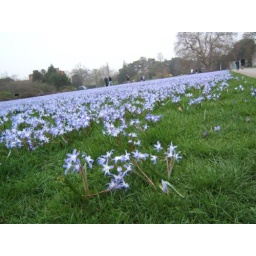
A broad field covered in awesome blue flowers at Kew Gardens